Anderson Hernández

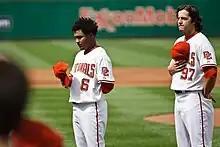
Hernández (left) before the Nationals home opener in 2009.

On August 20, , Hernández was dealt to the Washington Nationals as a player to be named later for relief pitcher Luis Ayala. He was the starter at second for the Nationals. On August 6, 2009, Hernández was traded back to the Mets for minor league infielder Greg Veloz.